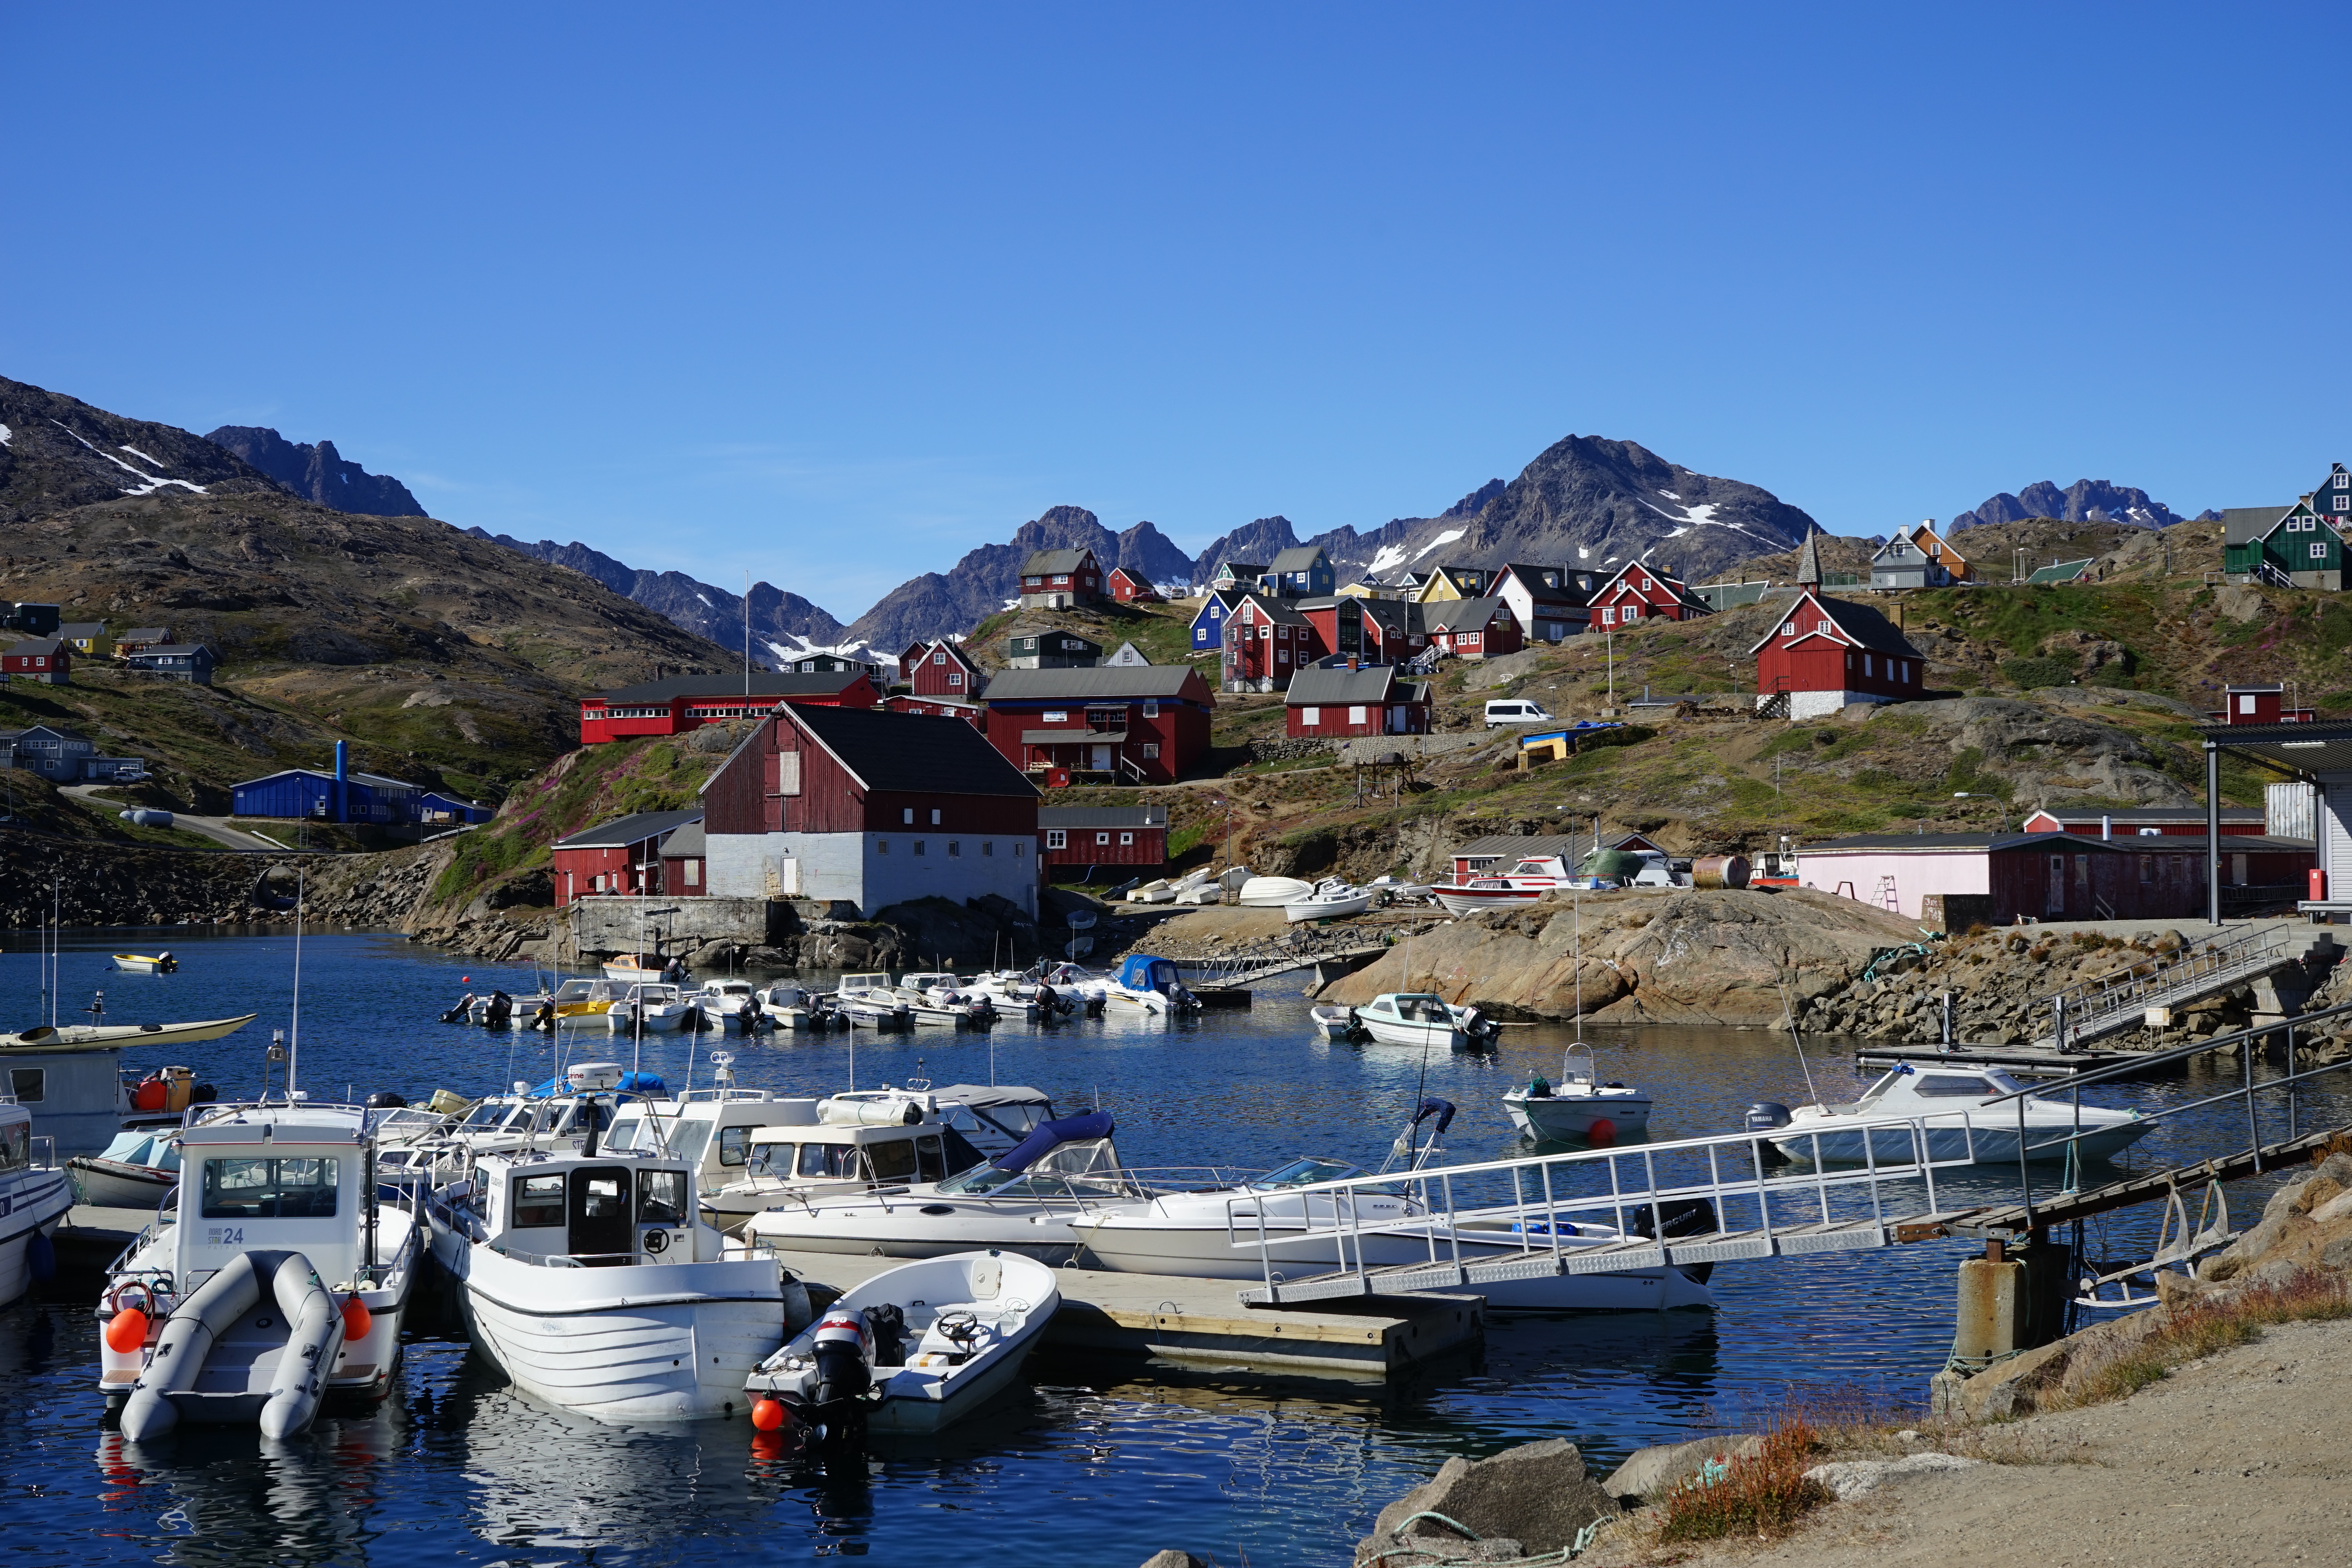
sea, coast, water, dock, boat, lake, town, pier, river, vacation, travel, village, vehicle, bay, harbor, fjord, marina, port, tourism, boating, boats, greenland, fishing boats, aerial photography